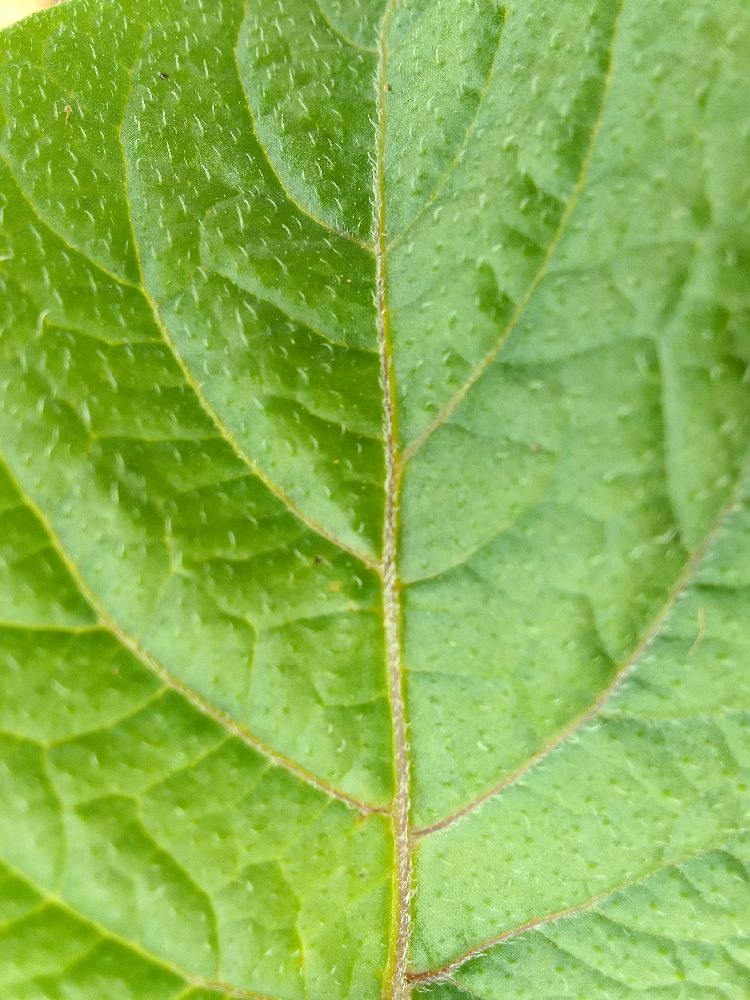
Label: Healthy